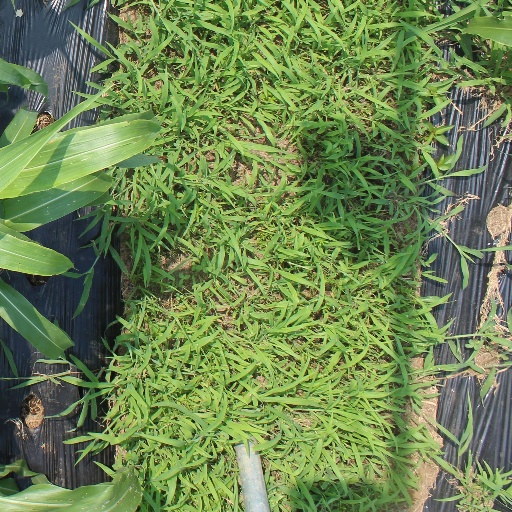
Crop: sorghum